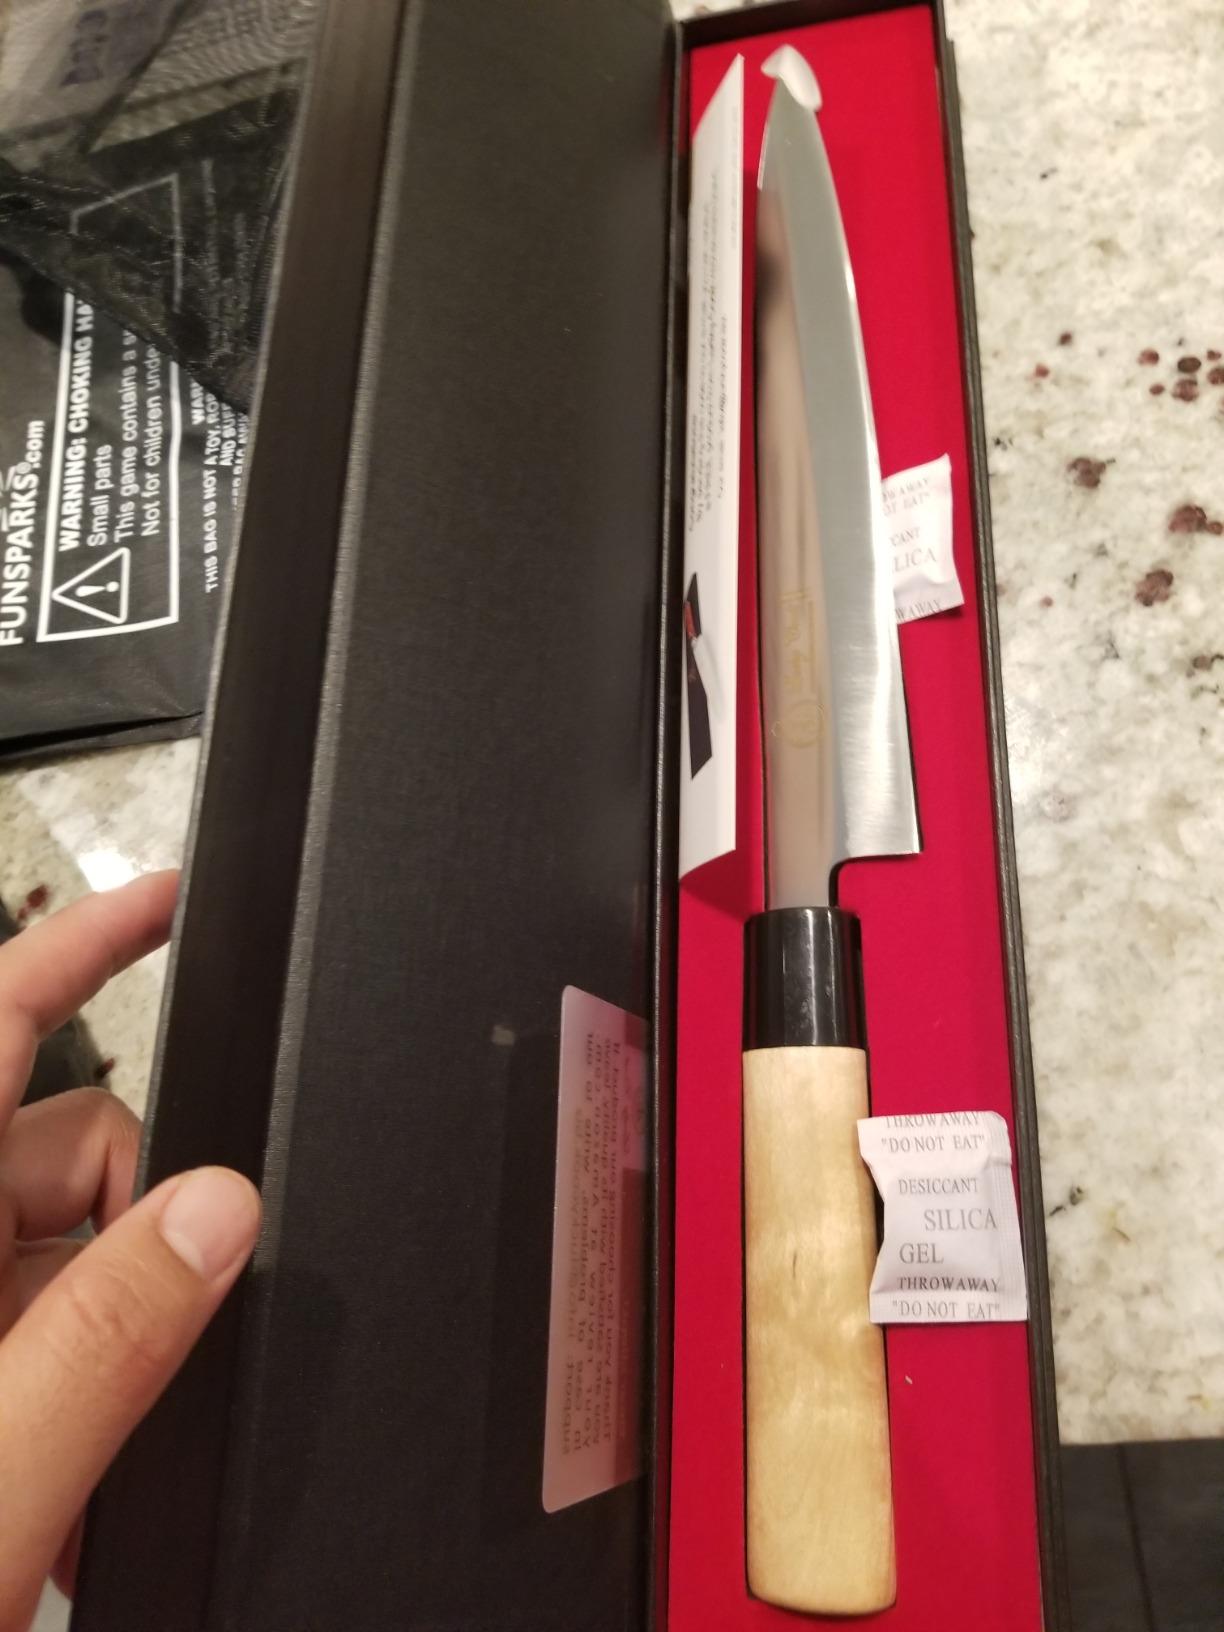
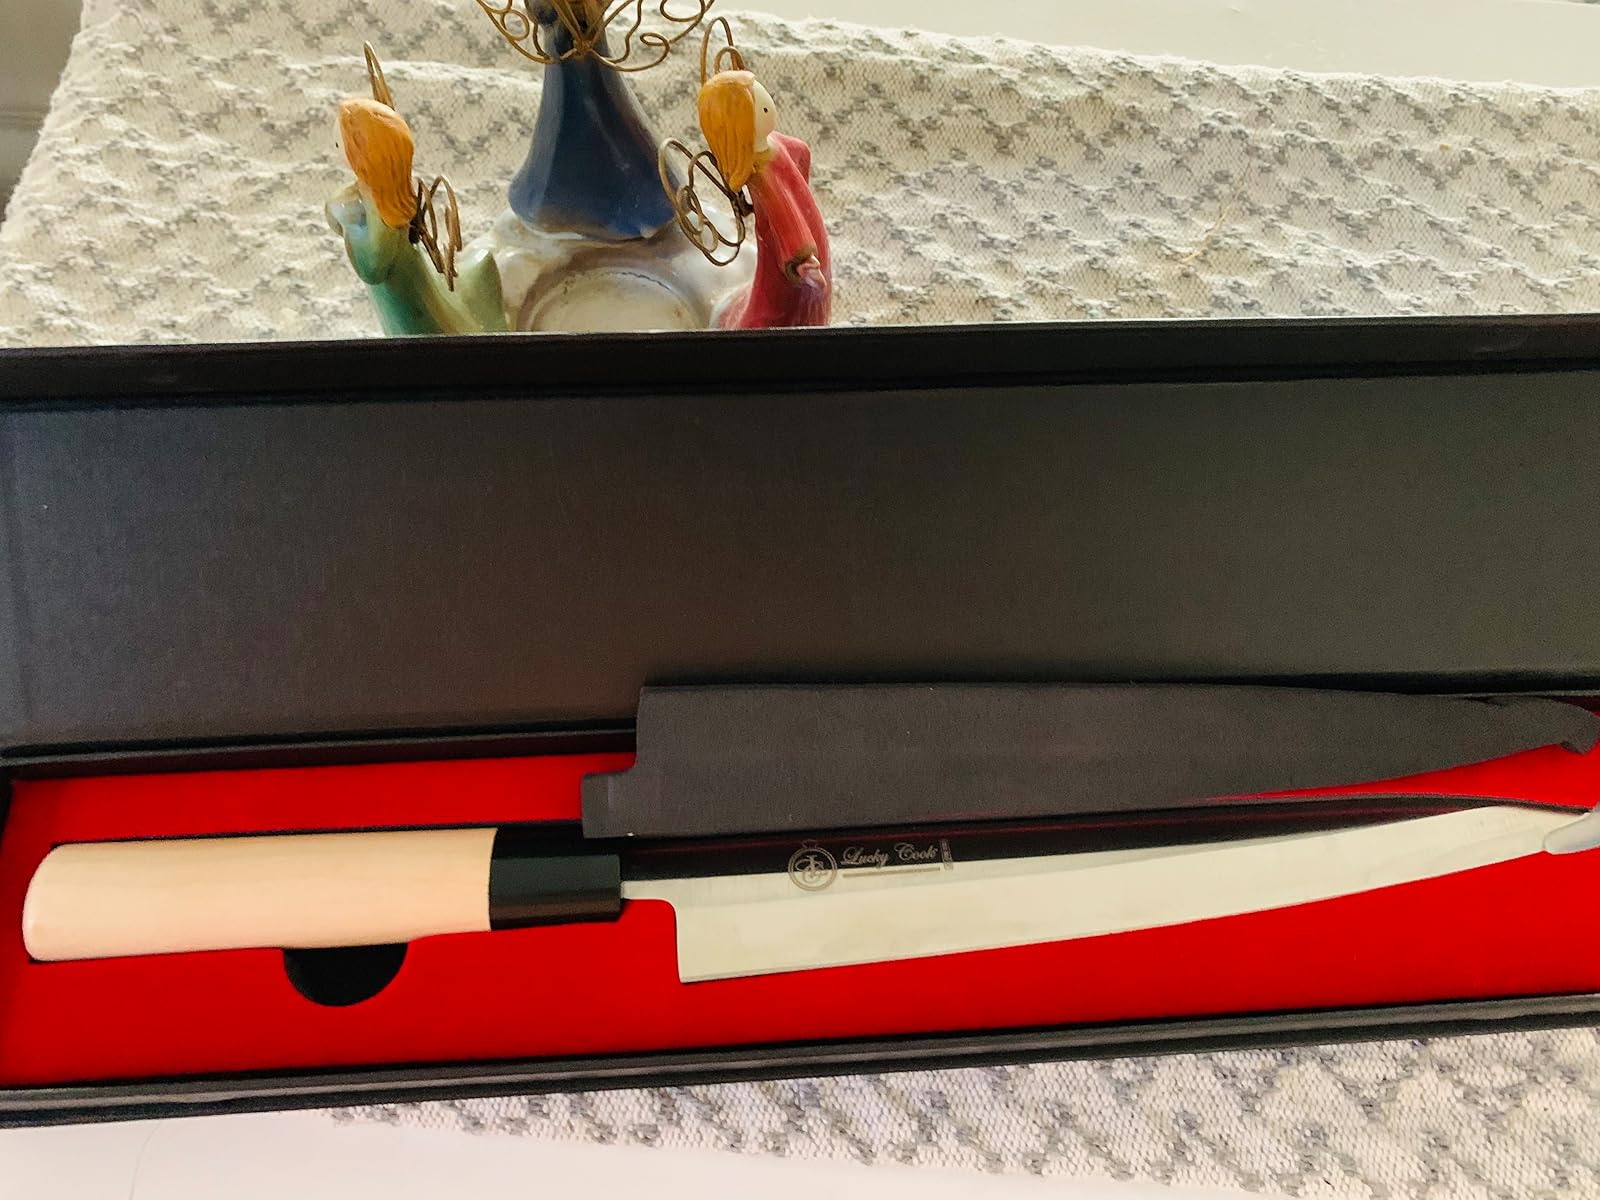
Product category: items_knife
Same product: yes